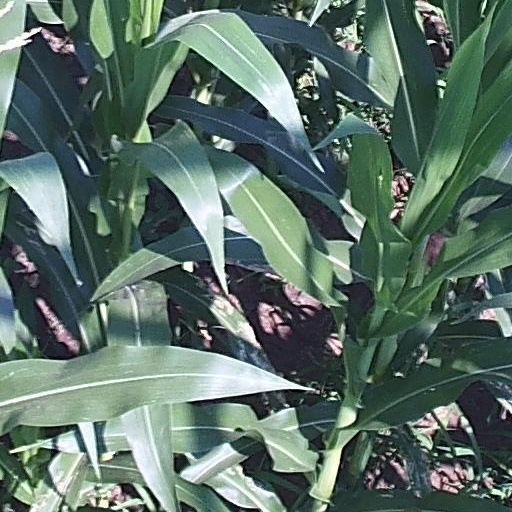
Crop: maize; corn